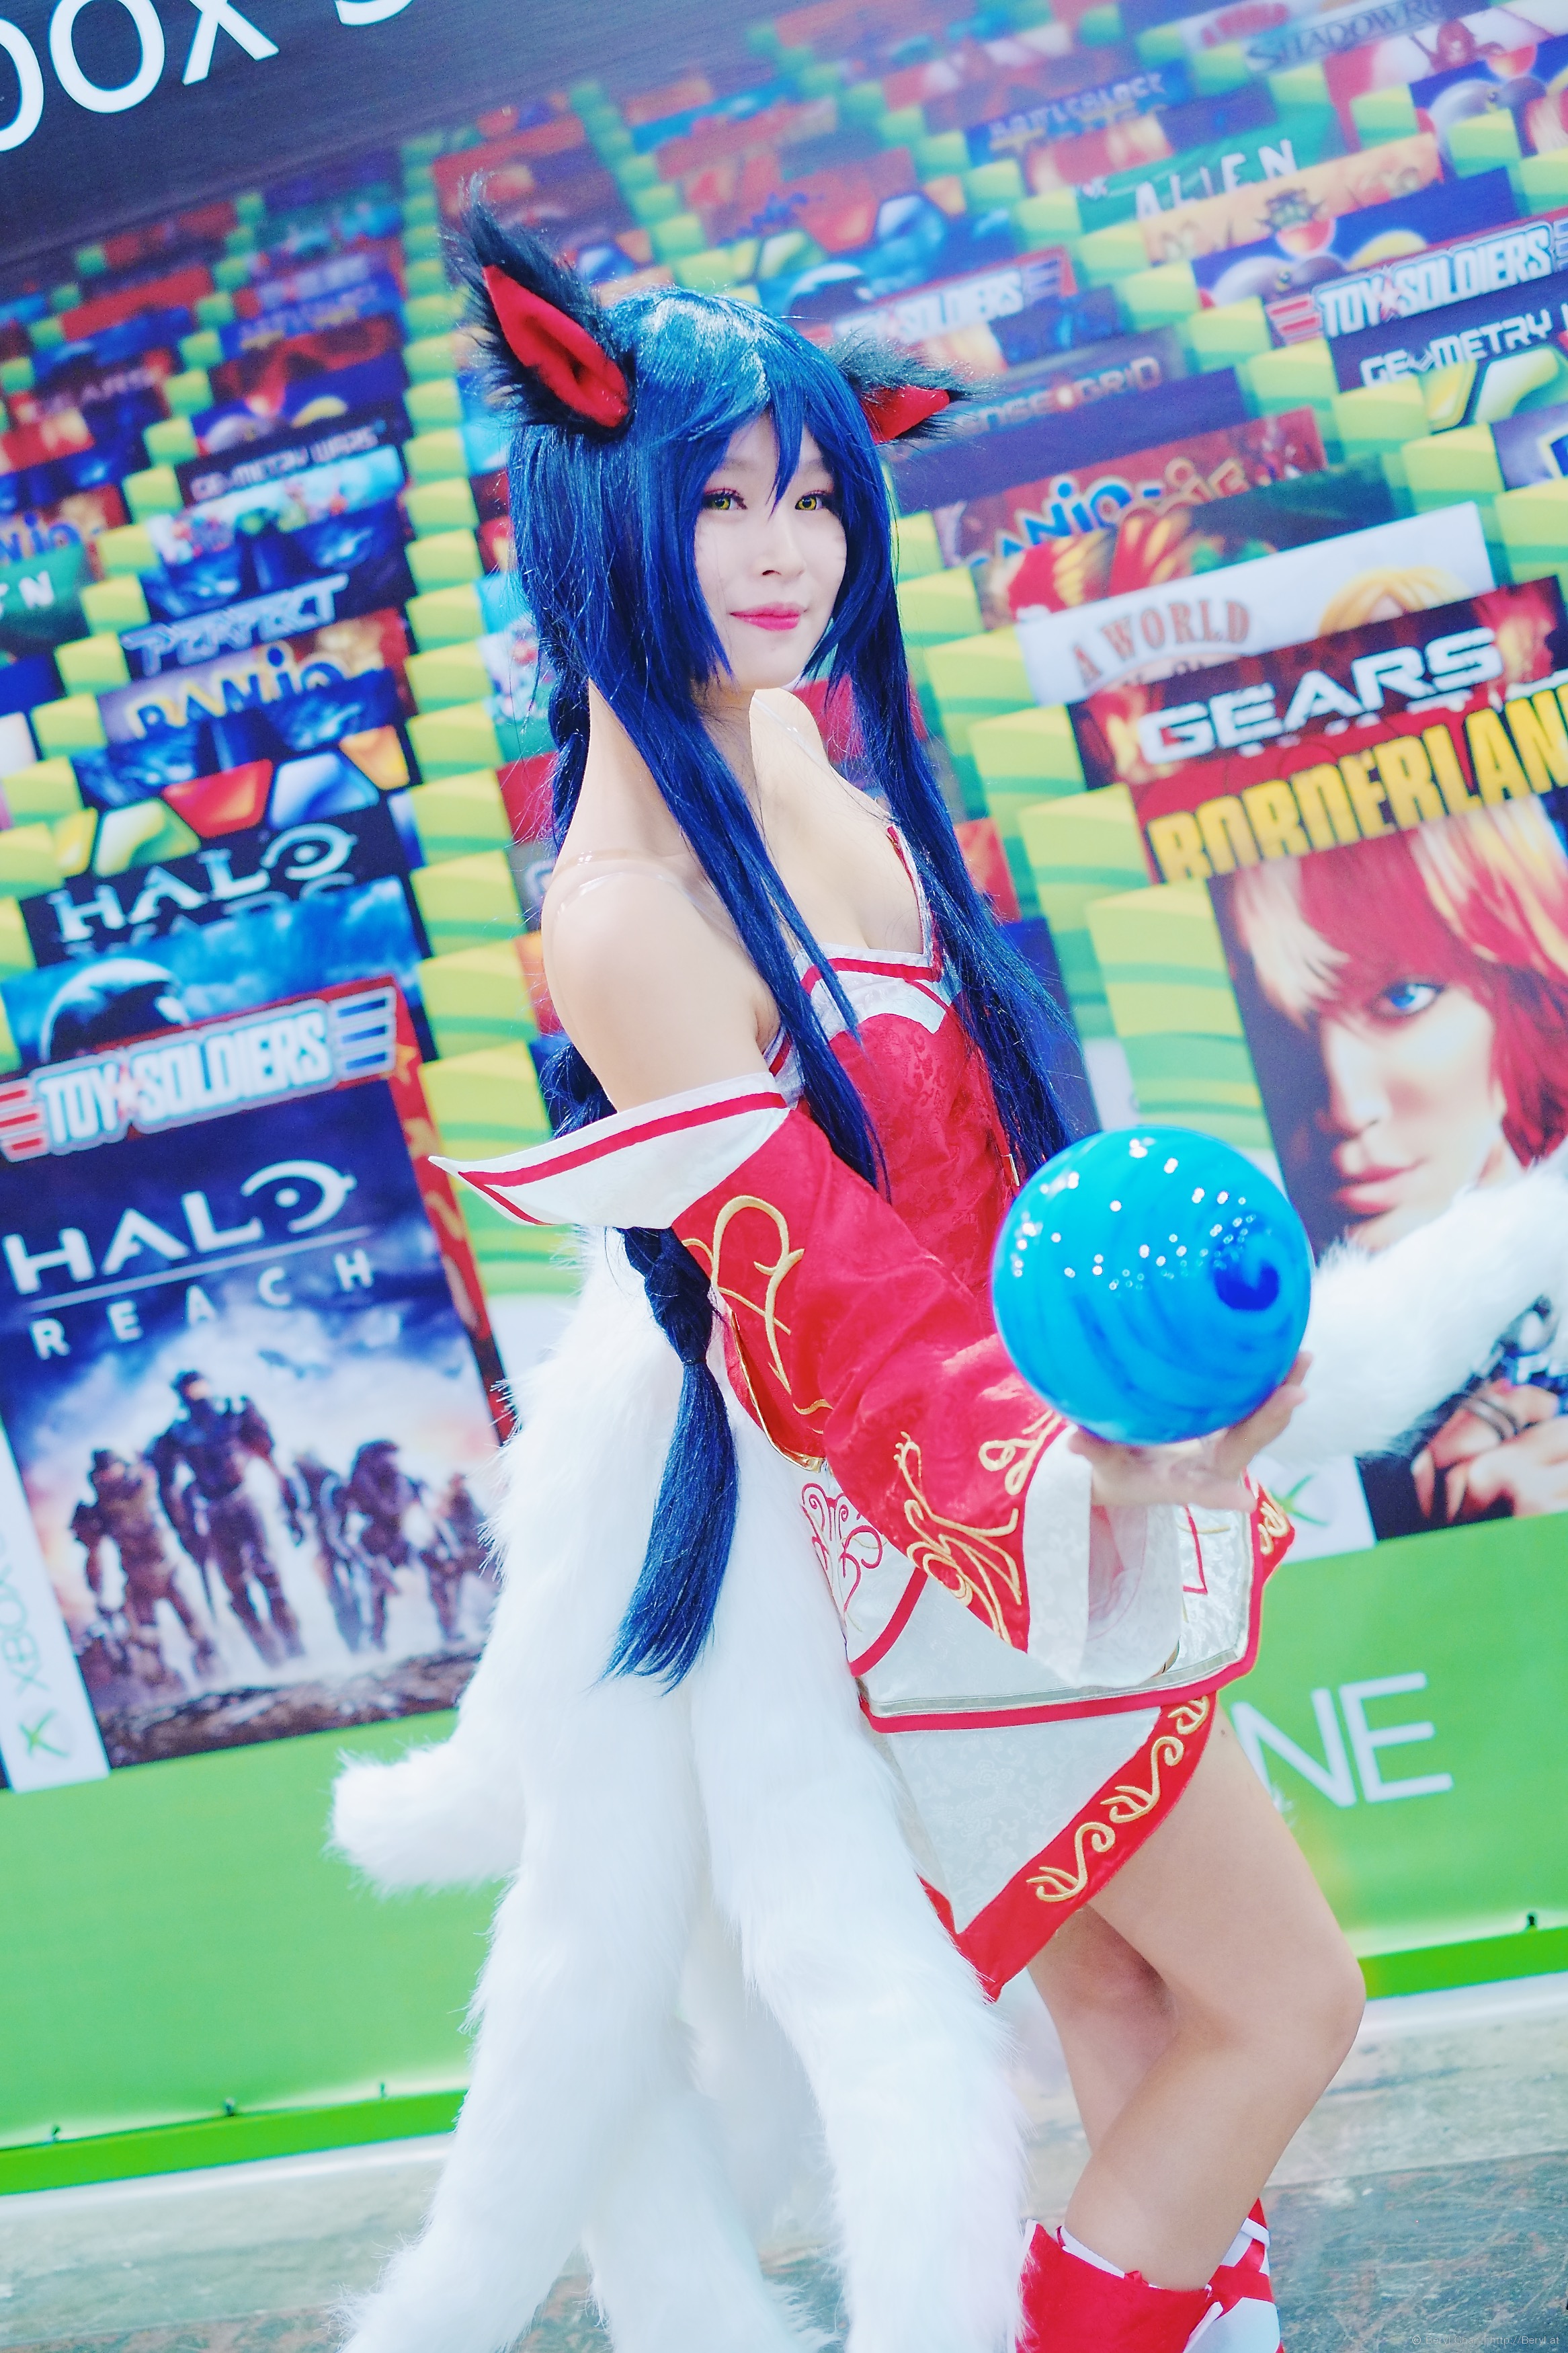
people, girl, cute, fujifilm, portrait, indoor, clothing, colorful, 2015, cosplay, girls, hk, 35mm, event, costume, hongkong, anime, comic, comiccon, fujifilmxpro1, acghk, comics